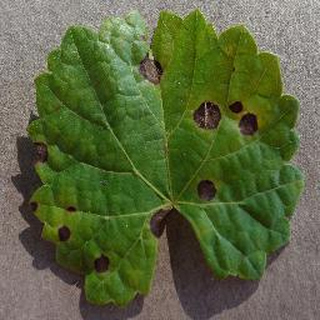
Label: grape_black_rot